Thomas Maitland, 11th Earl of Lauderdale

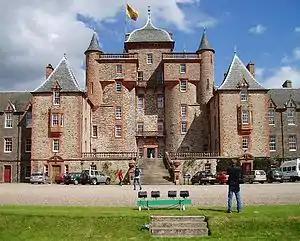
Thirlestane Castle, Maitland's home in Berwickshire

Promoted to rear-admiral on 18 June 1857, Maitland gave evidence to the Royal Commission on the Defence of the United Kingdom in 1859 and argued that building powerful ships was more important than building fortifications. He became Commander-in-Chief, Pacific Station, with his flag in the screw frigate HMS "Bacchante", in May 1860 and stood down from that post in October 1862. He inherited the title of Earl of Lauderdale on the death of his cousin on 22 March 1863, was promoted to vice admiral on 30 November 1863 and was advanced to Knight Commander of the Order of the Bath on 28 March 1865.